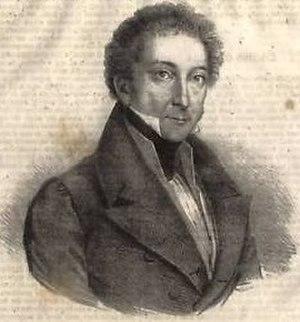
Giacomo Cordella est un compositeur italien.